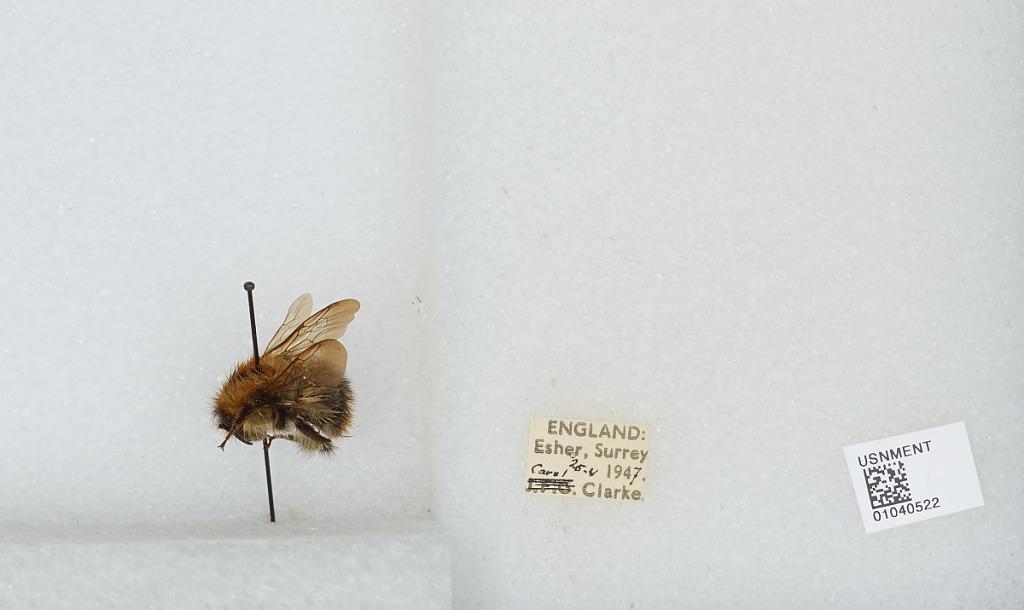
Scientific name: Bombus (Thoracobombus) pascuorum (Scopoli)
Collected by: C. Clarke
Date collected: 1947-5-26
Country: United Kingdom
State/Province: England
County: Surrey
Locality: Esher
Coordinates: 51.3691, -0.365